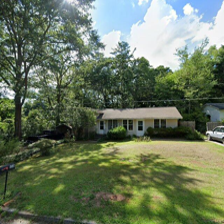
Label: streetView